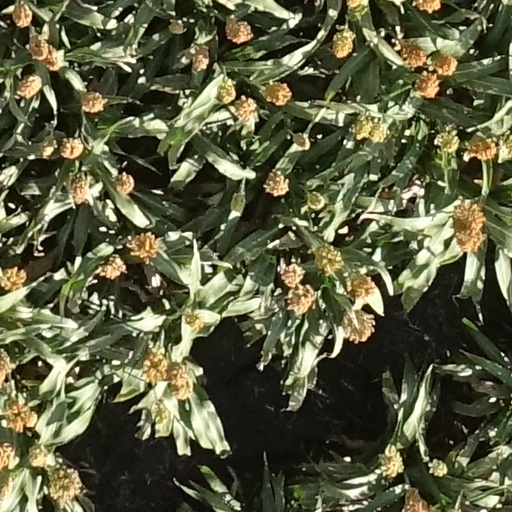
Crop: sorghum